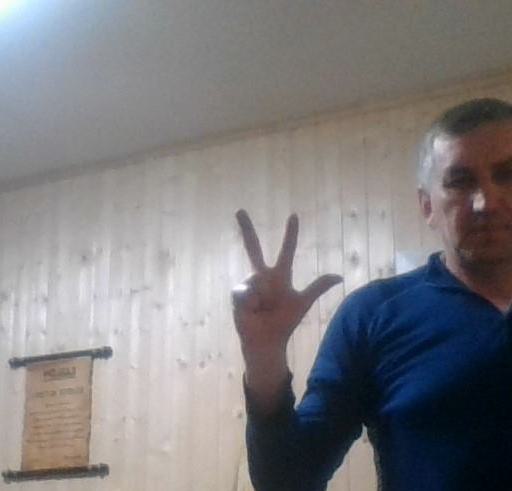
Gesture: three2